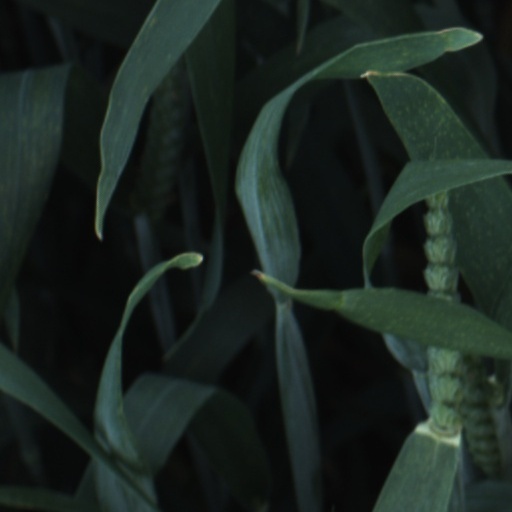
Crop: wheat